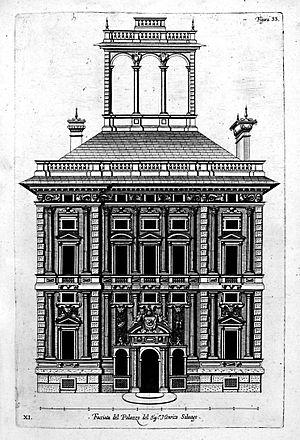
Palazzi di Genova est le nom d'un ouvragedédié à l'architecture génoise du Cinquecento, publié à Anvers, en 1622, par le peintre Pierre Paul Rubens.